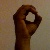
The image shows a hand gesture representing the letter 'O' in Indian Sign Language.